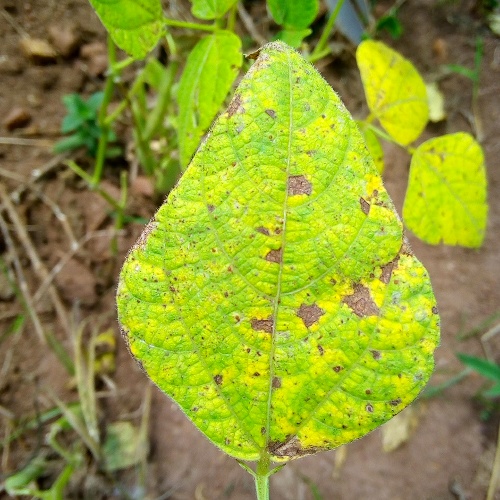
Leaf condition: angular_leaf_spot